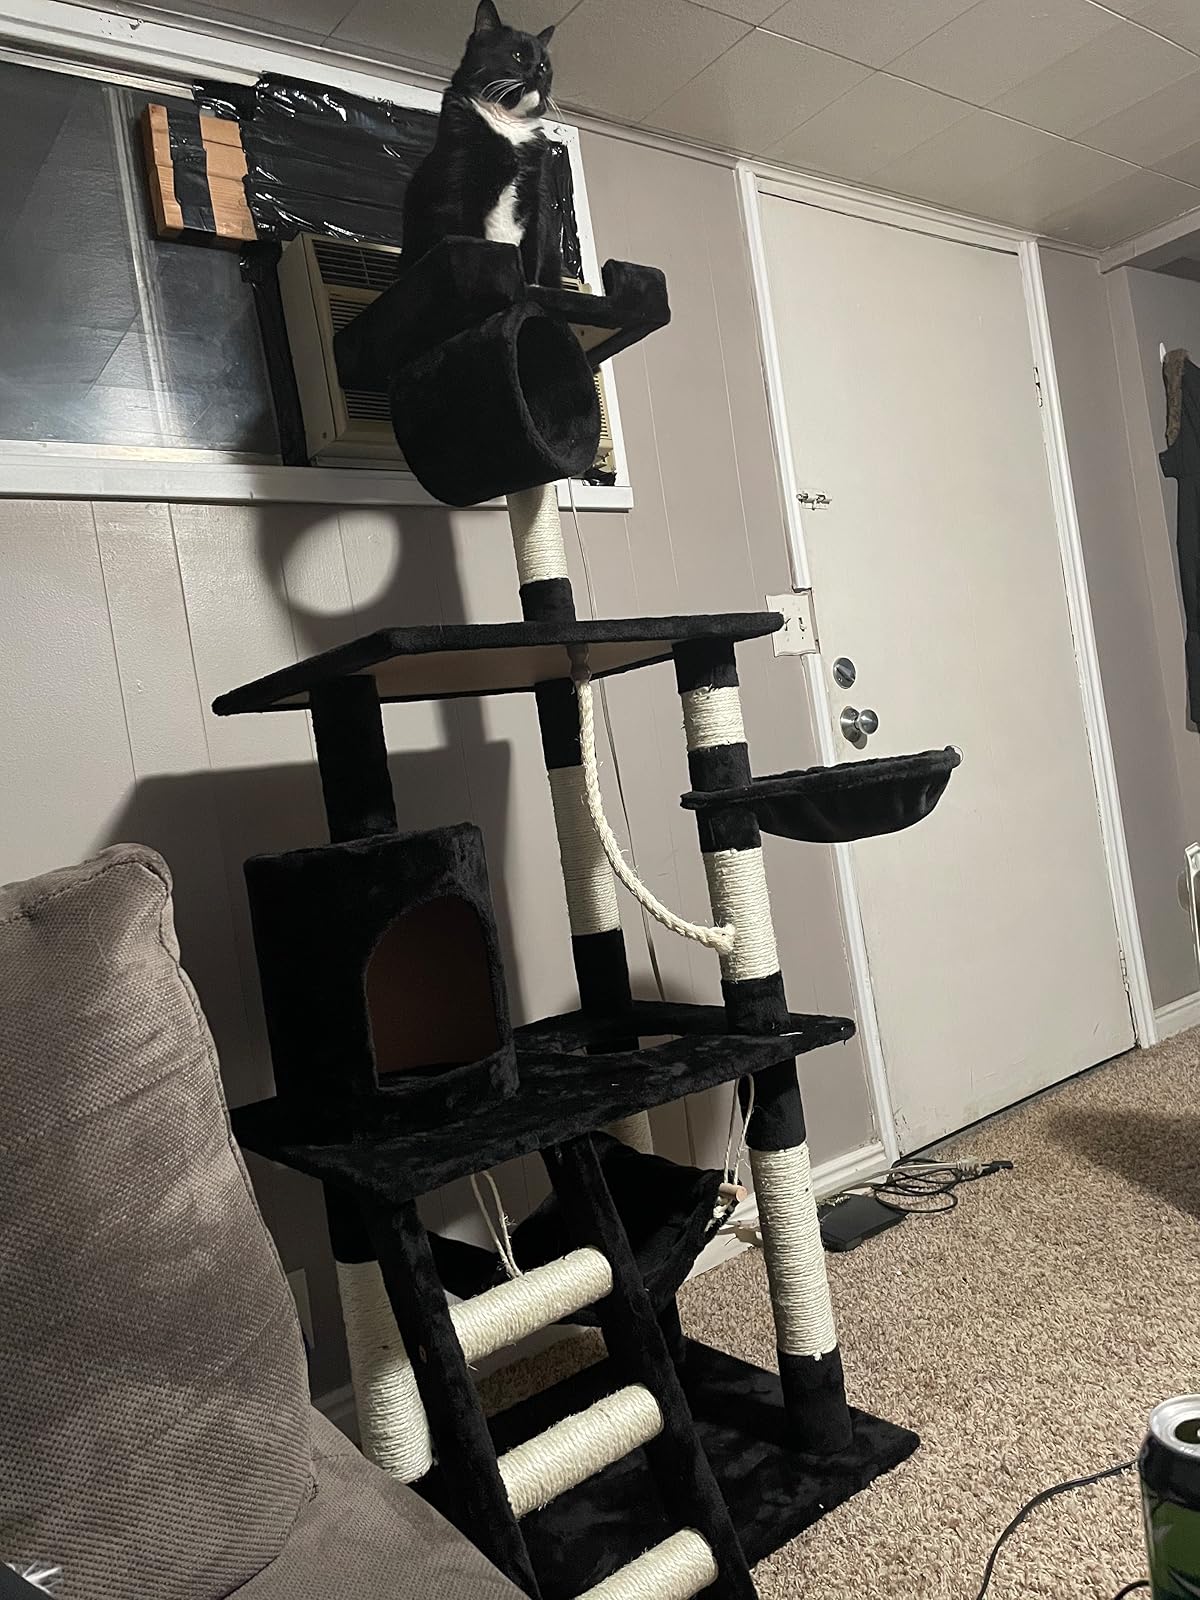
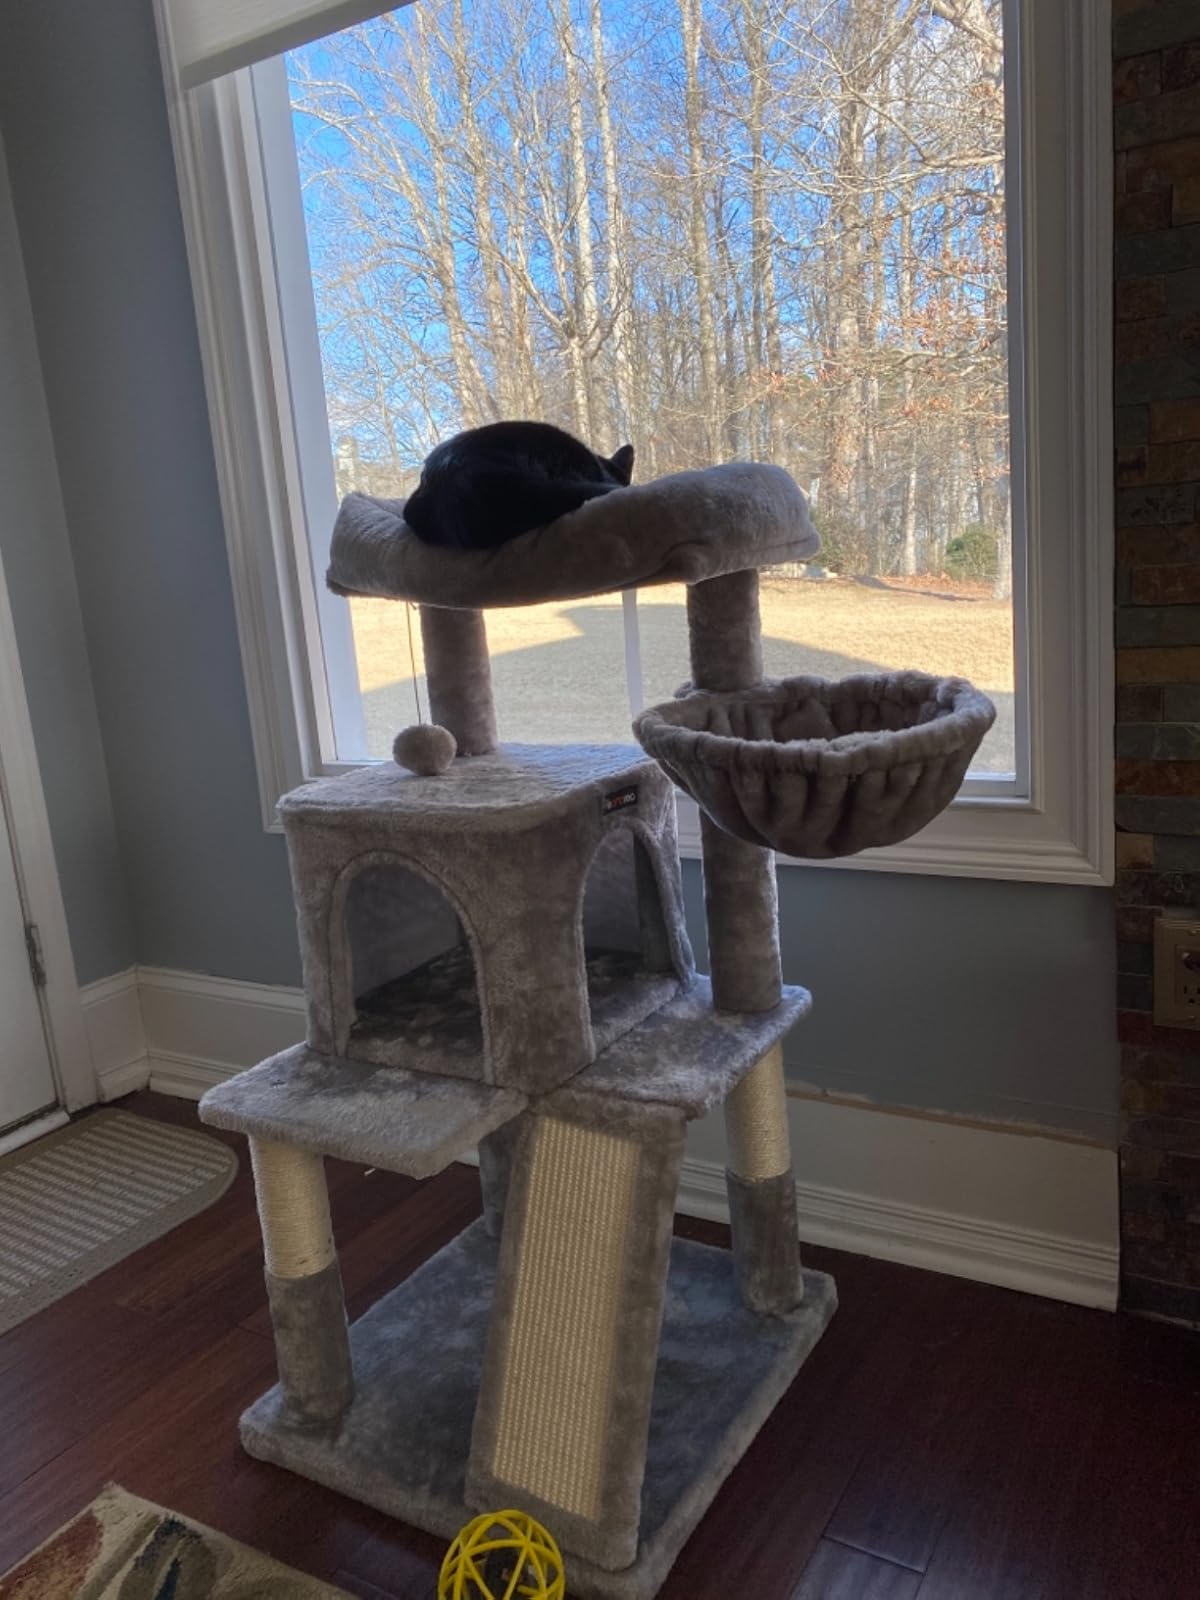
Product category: items_cat tree
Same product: no